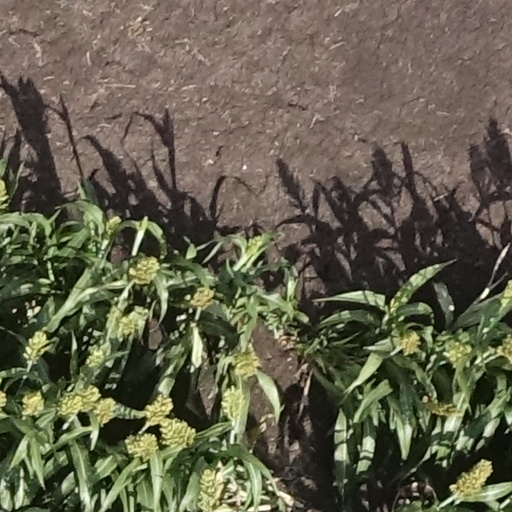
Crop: sorghum